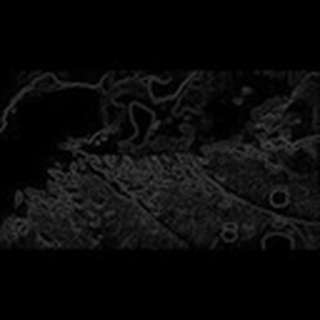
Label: cotton_aphids